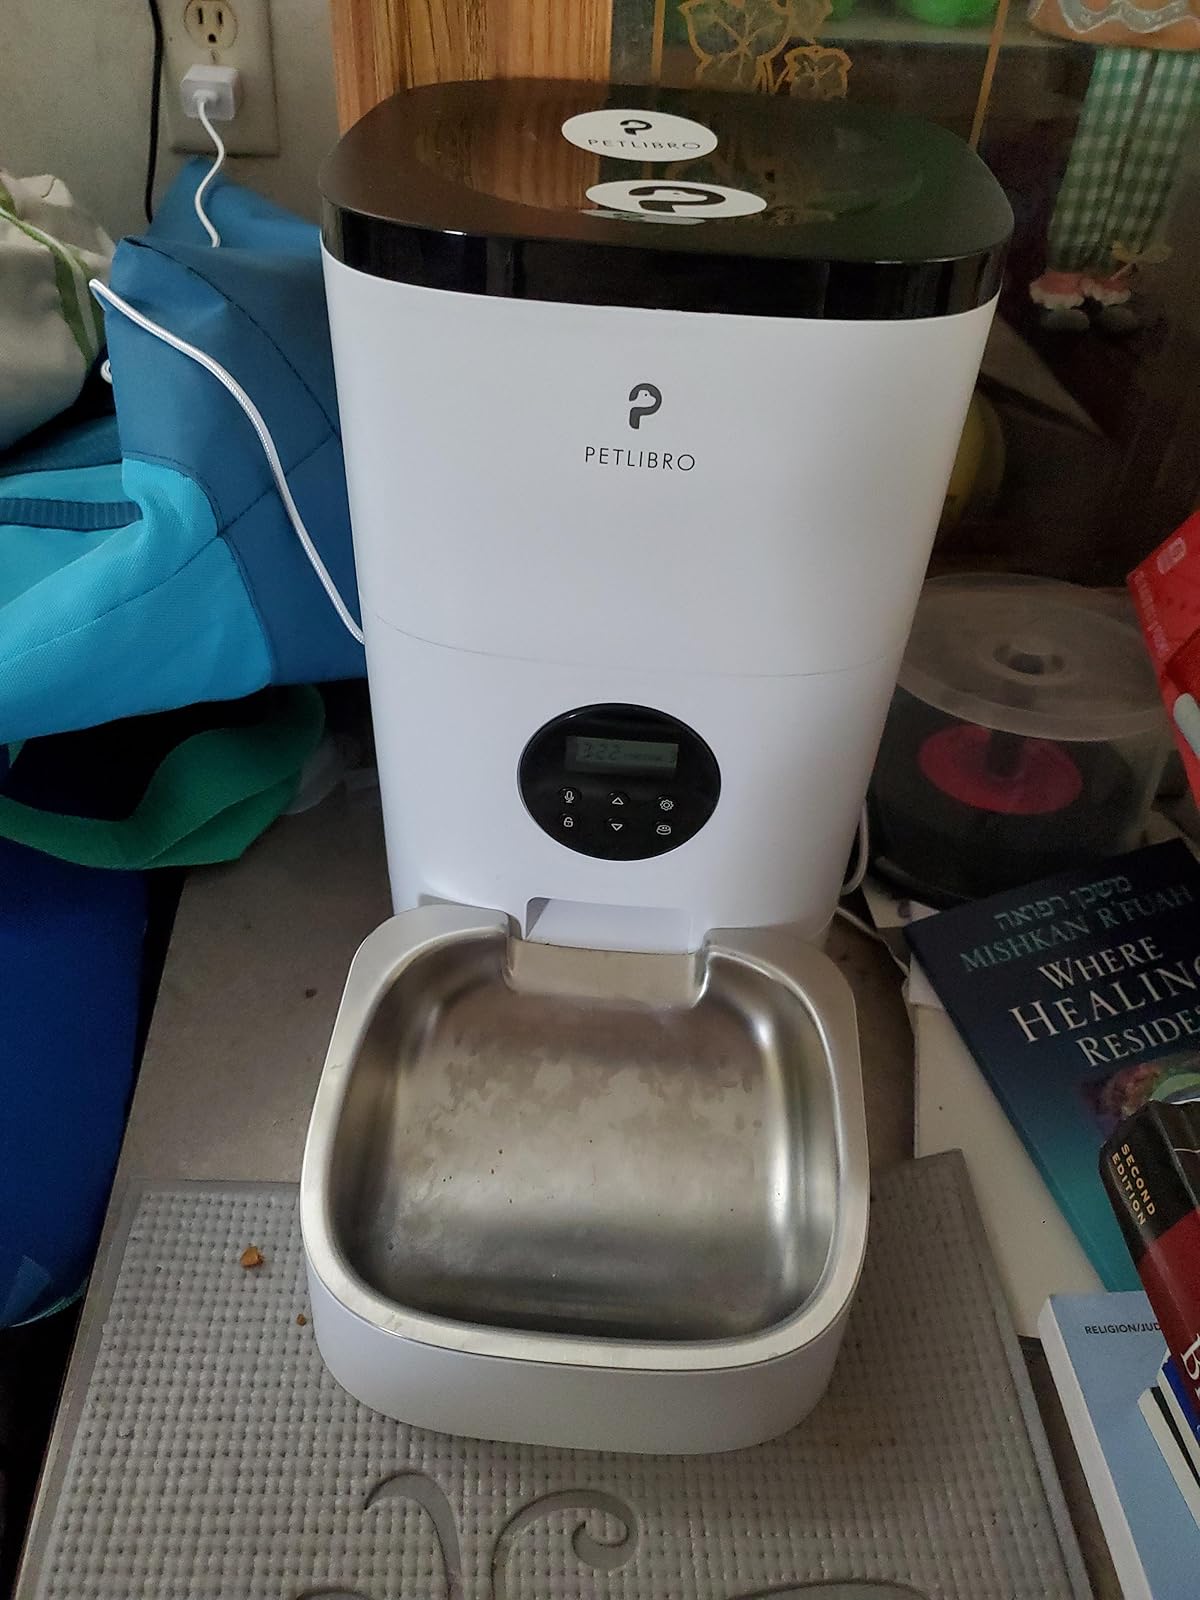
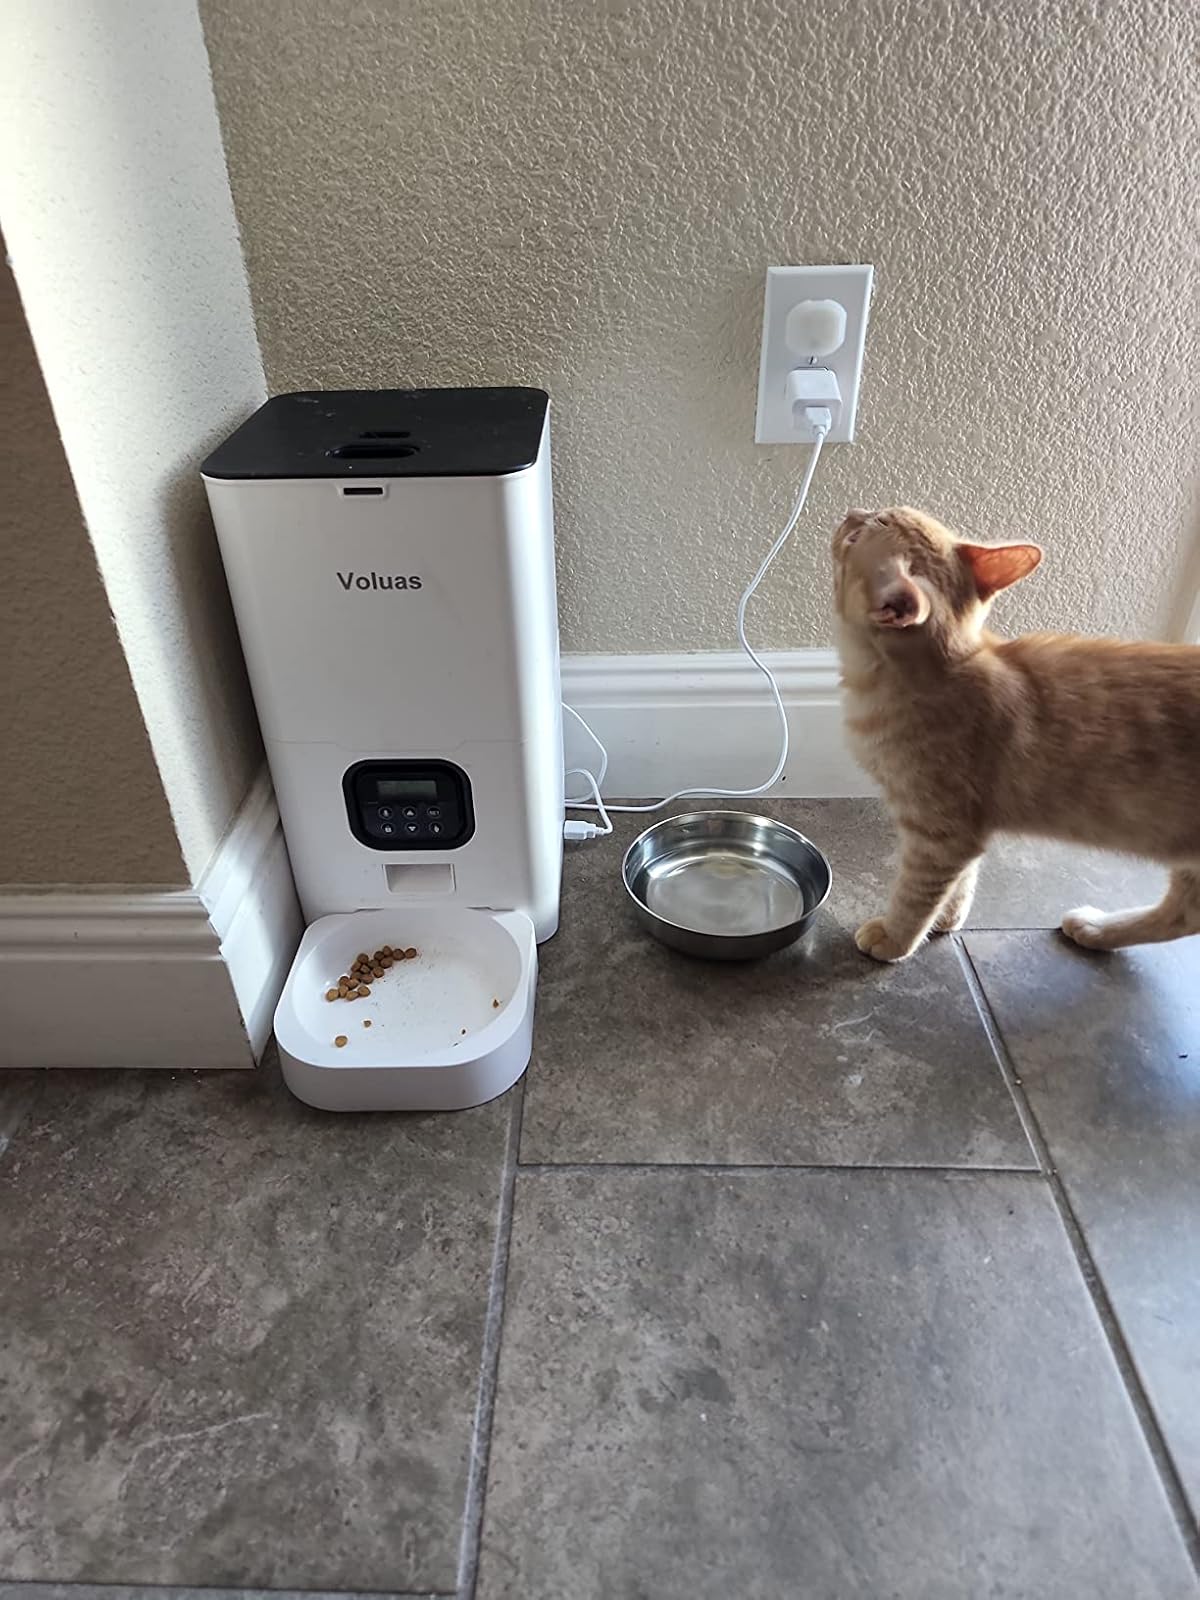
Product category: items_feeder
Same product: no